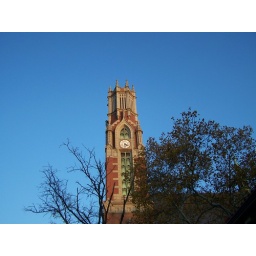
Lillian took this of the clock tower by our house.